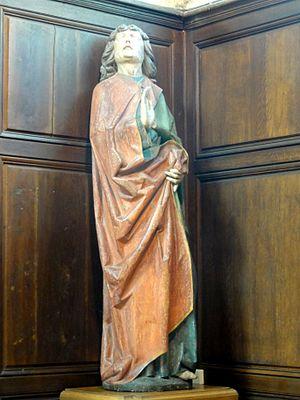
Statue de saint Jean provenant du poutre de gloire.
L'église Saint-Jacques est une église catholique paroissiale de style gothique située à Compiègne, dans l'Oise, en France. Elle est inscrite en 1998 sur la liste du patrimoine mondial par l'UNESCO au titre des chemins de Saint-Jacques-de-Compostelle en France. C'est un édifice de taille moyenne, d'une longueur totale de 51 m, issu de deux périodes distinctes : le chœur, le transept et la nef avec ses bas-côtés ont été bâtis entre 1235 et 1270, sauf la partie haute de la nef ; cette dernière, le clocher, les chapelles le long des bas-côtés et le déambulatoire ont été ajoutés entre 1476 et le milieu du XVIᵉ siècle. Ces extensions reflètent le style gothique flamboyant, sauf le lanternon au sommet du clocher, qui est influencé par la Renaissance. Le clocher est une œuvre remarquable, tout comme le chœur et le transept, qui quant à eux représentent les parties les plus anciennes de l'église et sont une intéressante illustration du style pré-rayonnant. L'intérieur de l'église est marqué par les transformations de la fin de l'Ancien Régime, portant notamment sur un revêtement en marbre du chœur et un habillement des piliers de la nef par des boiseries.